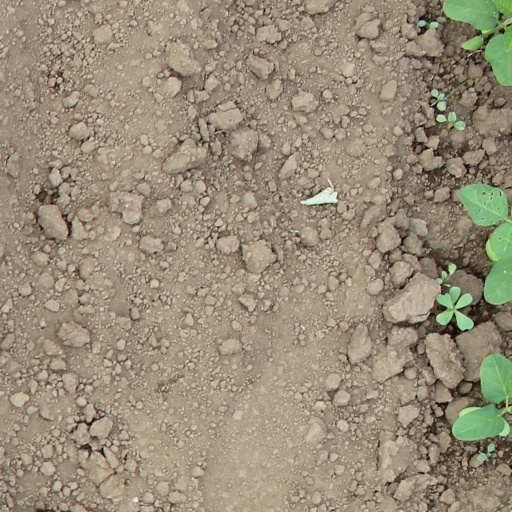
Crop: soybean